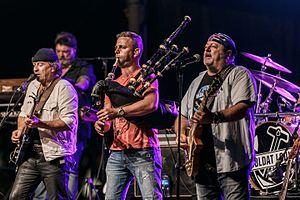
Soldat Louis en concert gratuit place de la Résistance à Quimper en clôture du festival de Cornouaille le dimanche 24 juillet 2016.
Soldat Louis est un groupe de rock originaire de Lorient qui mélange la musique traditionnelle de Bretagne avec les instruments classiques du rock — guitare électrique ainsi qu'acoustique, batterie, basse, etc. — la cornemuse écossaise, la cornemuse irlandaise et la bombarde en ce qui concerne la musique traditionnelle. Les deux membres fondateurs, toujours présents au sein du groupe aujourd'hui, sont Renaud Detressan et Serge Danet.